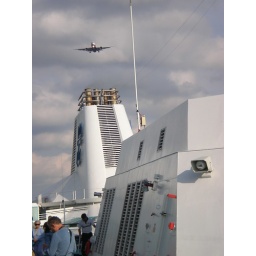
Planes flying over the ship and landing at PHL